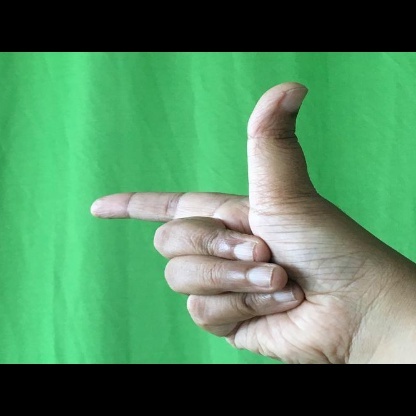
Mudra: Chandrakala